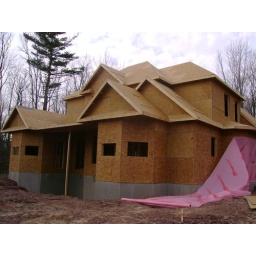
The house is finally enclosed and is getting wrapped in pretty pink